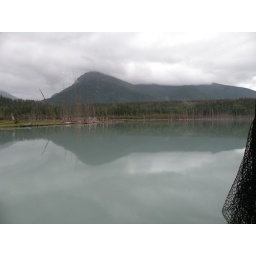
Glacial green water in the Ospika